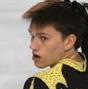
Age: 22